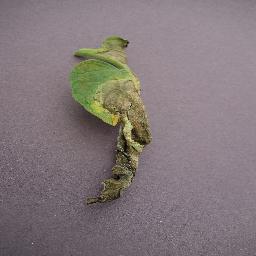
Label: Tomato___Late_blight